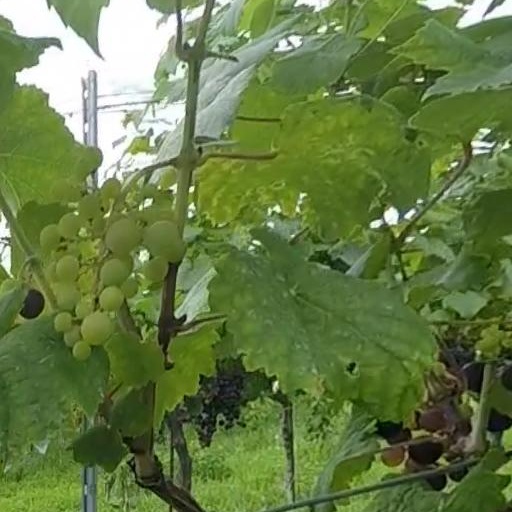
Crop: grape